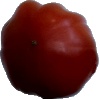
Label: tomato_heart